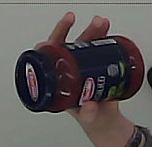
Product: barilla_pomodoro